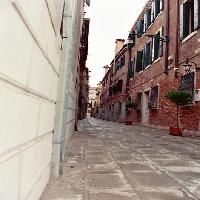
Weather: cloudy or overcast